Military police

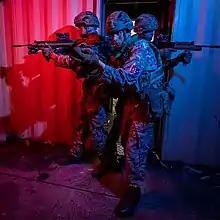
Members of the British Royal Military Police during a 2019 exercise

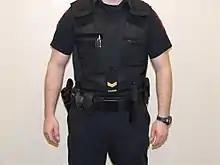
Canadian Forces Military Police Domestic Operational Patrol Uniform

Military police (MP) are law enforcement agencies connected with, or part of, the military of a state. In wartime operations, the military police may support the main fighting force with force protection, convoy security, screening, rear reconnaissance, logistic traffic management, counterinsurgency, and detainee handling.